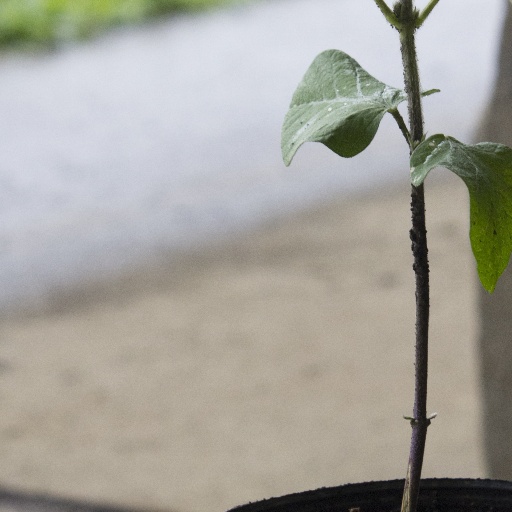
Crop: soybean